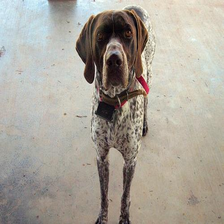
Species: dog
Breed: german shorthaired